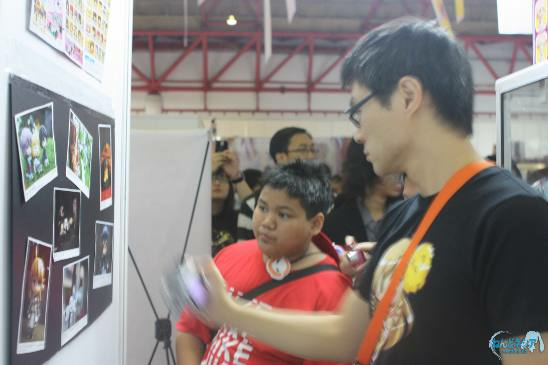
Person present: Yes